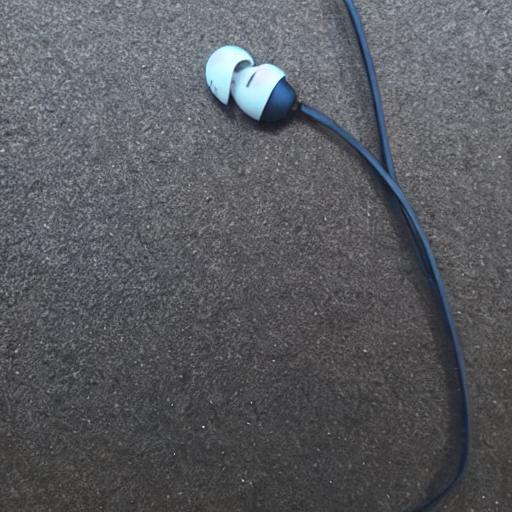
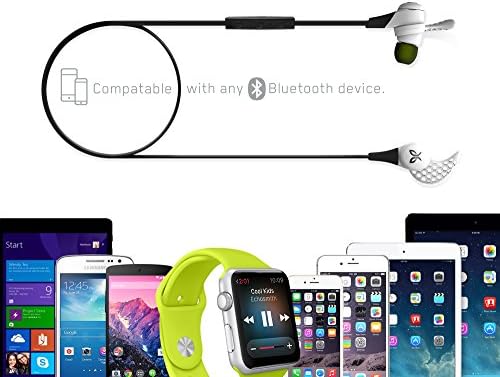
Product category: headphones
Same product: no